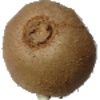
Label: Kiwi 1